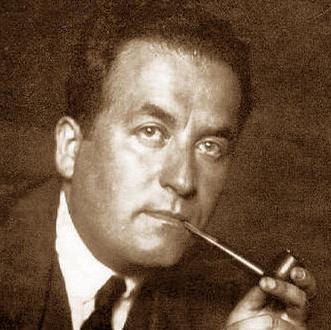
Age: 56